Peter Kurz

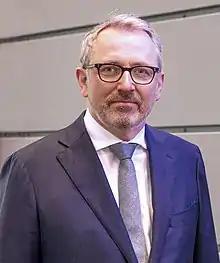
Kurz in 2021

Peter Kurz (born 1962) is a German politician of the Social Democratic Party of Germany (SPD). He was the Lord mayor of Mannheim, the second-largest city in the German state of Baden-Württemberg, from 4 August 2007 to 3 August 2023.